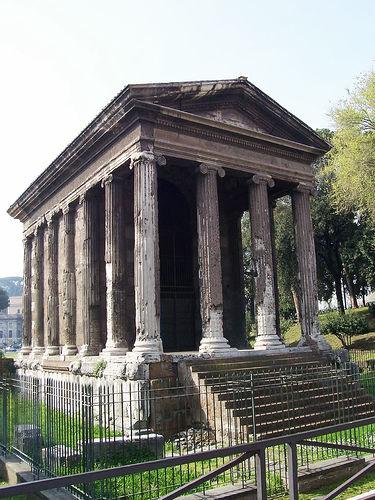
Weather: cloudy or overcast